Heinkel He 111

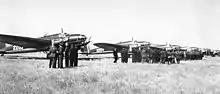
Heinkel He 111F in Turkish service

The He 111P incorporated the updated Daimler-Benz DB 601A-1 liquid-cooled engine and featured a newly designed nose section, including an asymmetric mounting for an MG 15 machine gun that replaced the 'stepped' cockpit with a roomier and more aerodynamic glazed "stepless cockpit" over the entire front of the aircraft. This smooth glazed nose was first tested on the He 111 V8 in January 1938. These improvements allowed the aircraft to reach at and a cruise speed of , although a full bomb load reduced this figure to . The design was implemented in 1937 because pilot reports indicated problems with visibility.